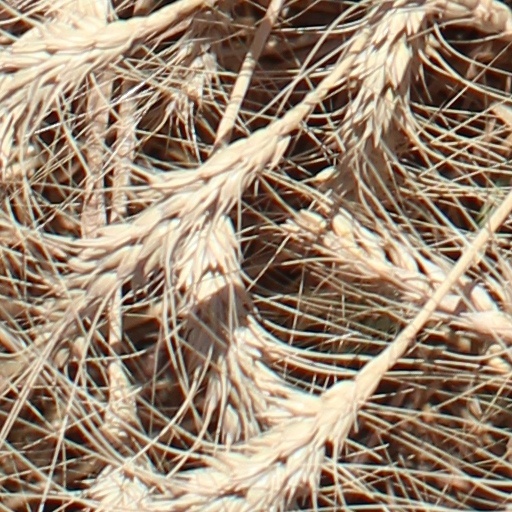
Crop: wheat